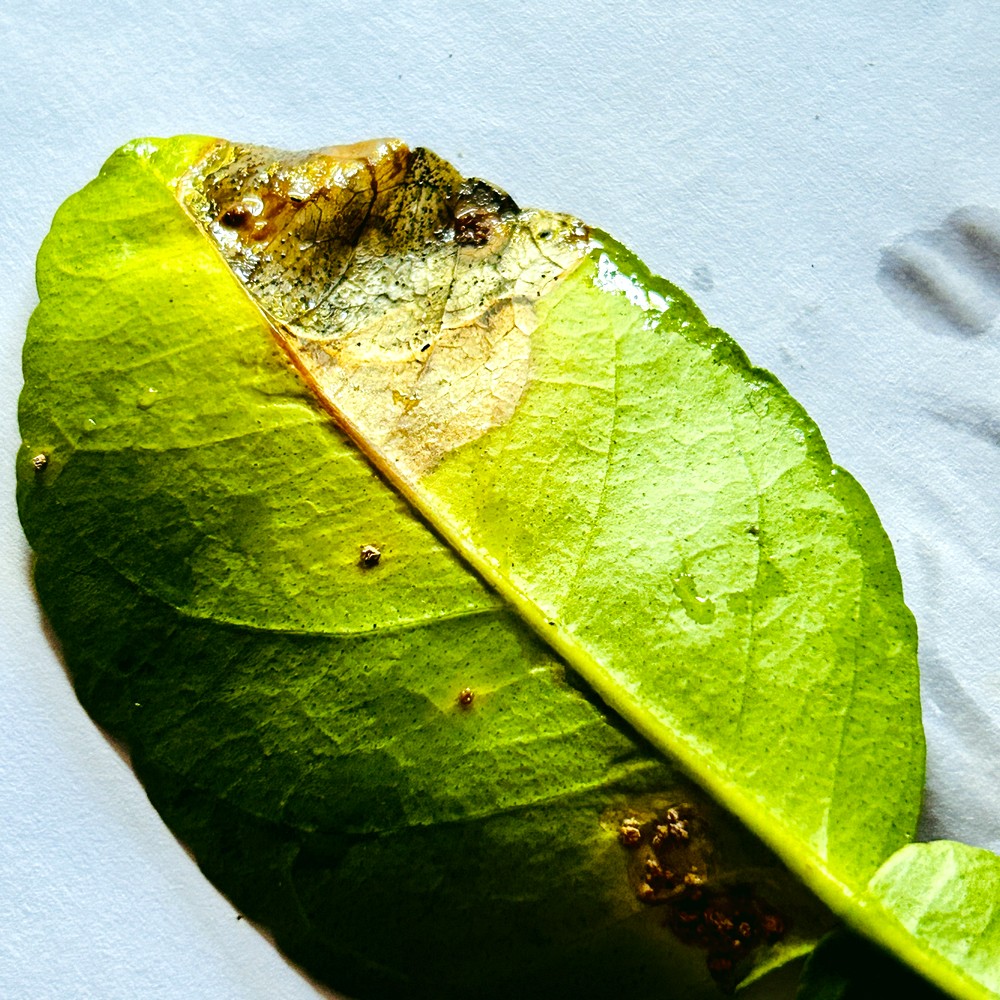
Label: Citrus Canker